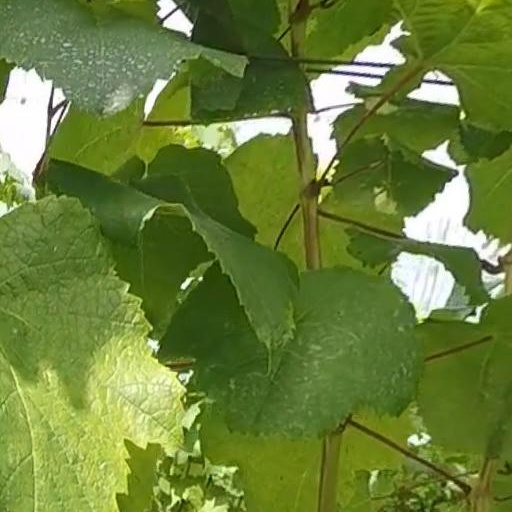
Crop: grape